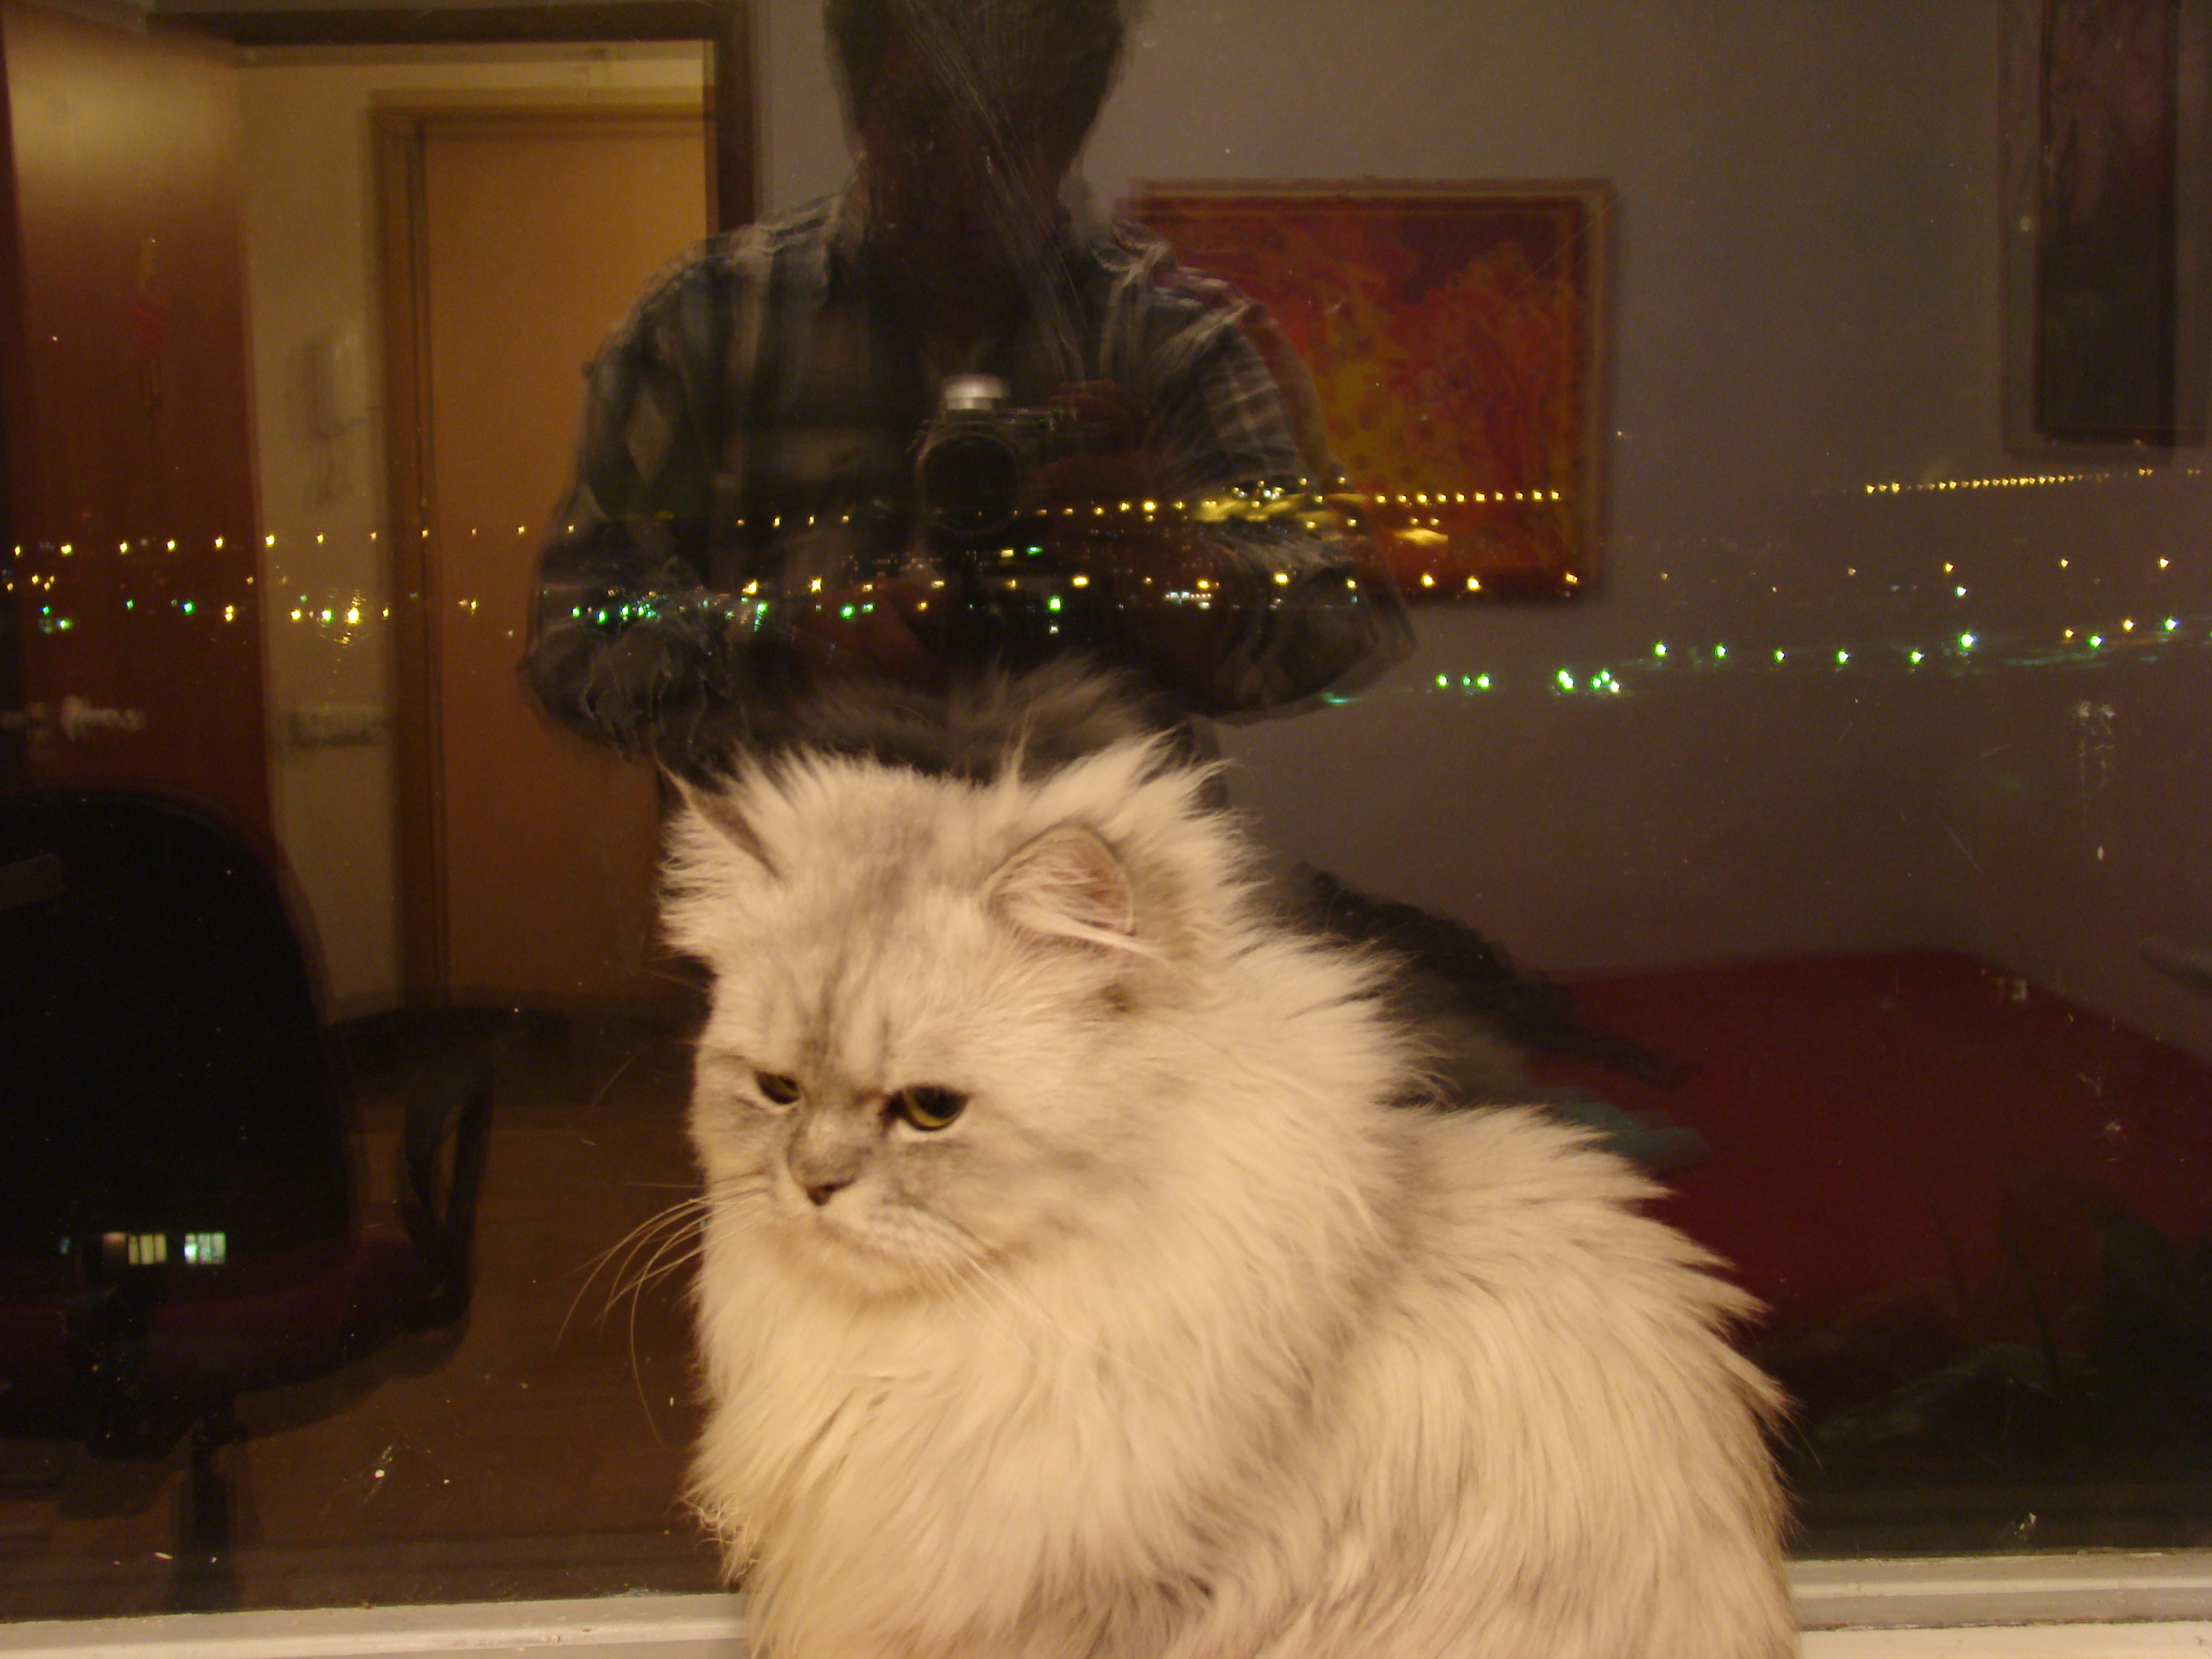
pet, cat, feline, mammal, pets, cats, whiskers, vertebrate, sony, marcello, persian, small to medium sized cats, cat like mammal